Artificial reef

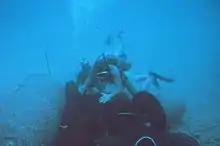
Waste tires being placed in an array to investigate their effectiveness as a fish habitat, Pokai Bay, Oahu, July 1969.

Geometric and hydrodynamic properties of reefs are particularly important in determining their ability to mitigate coastal erosion.